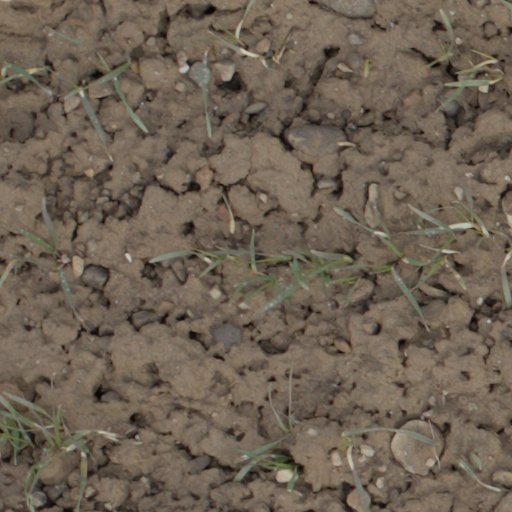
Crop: wheat